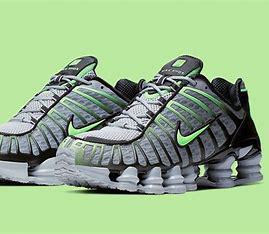
Brand: Nike
Model: Shox TL